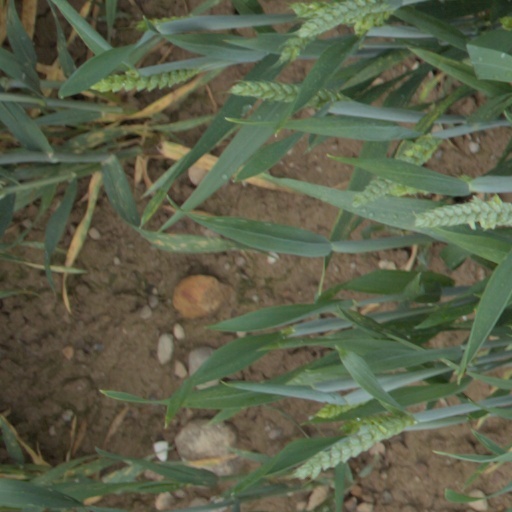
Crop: wheat